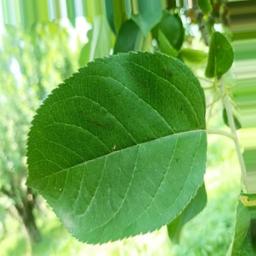
Label: Healthy